Honda

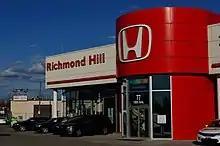
A Honda dealership in Ontario, Canada

Since 2002, Honda has also been selling the Honda Civic Hybrid (2003 model) in the US market. It was followed by the Honda Accord Hybrid, offered in model years 2005 through 2007. Sales of the Honda CR-Z began in Japan in February 2010, becoming Honda's third hybrid electric car in the market. , Honda was producing around 200,000 hybrids a year in Japan.